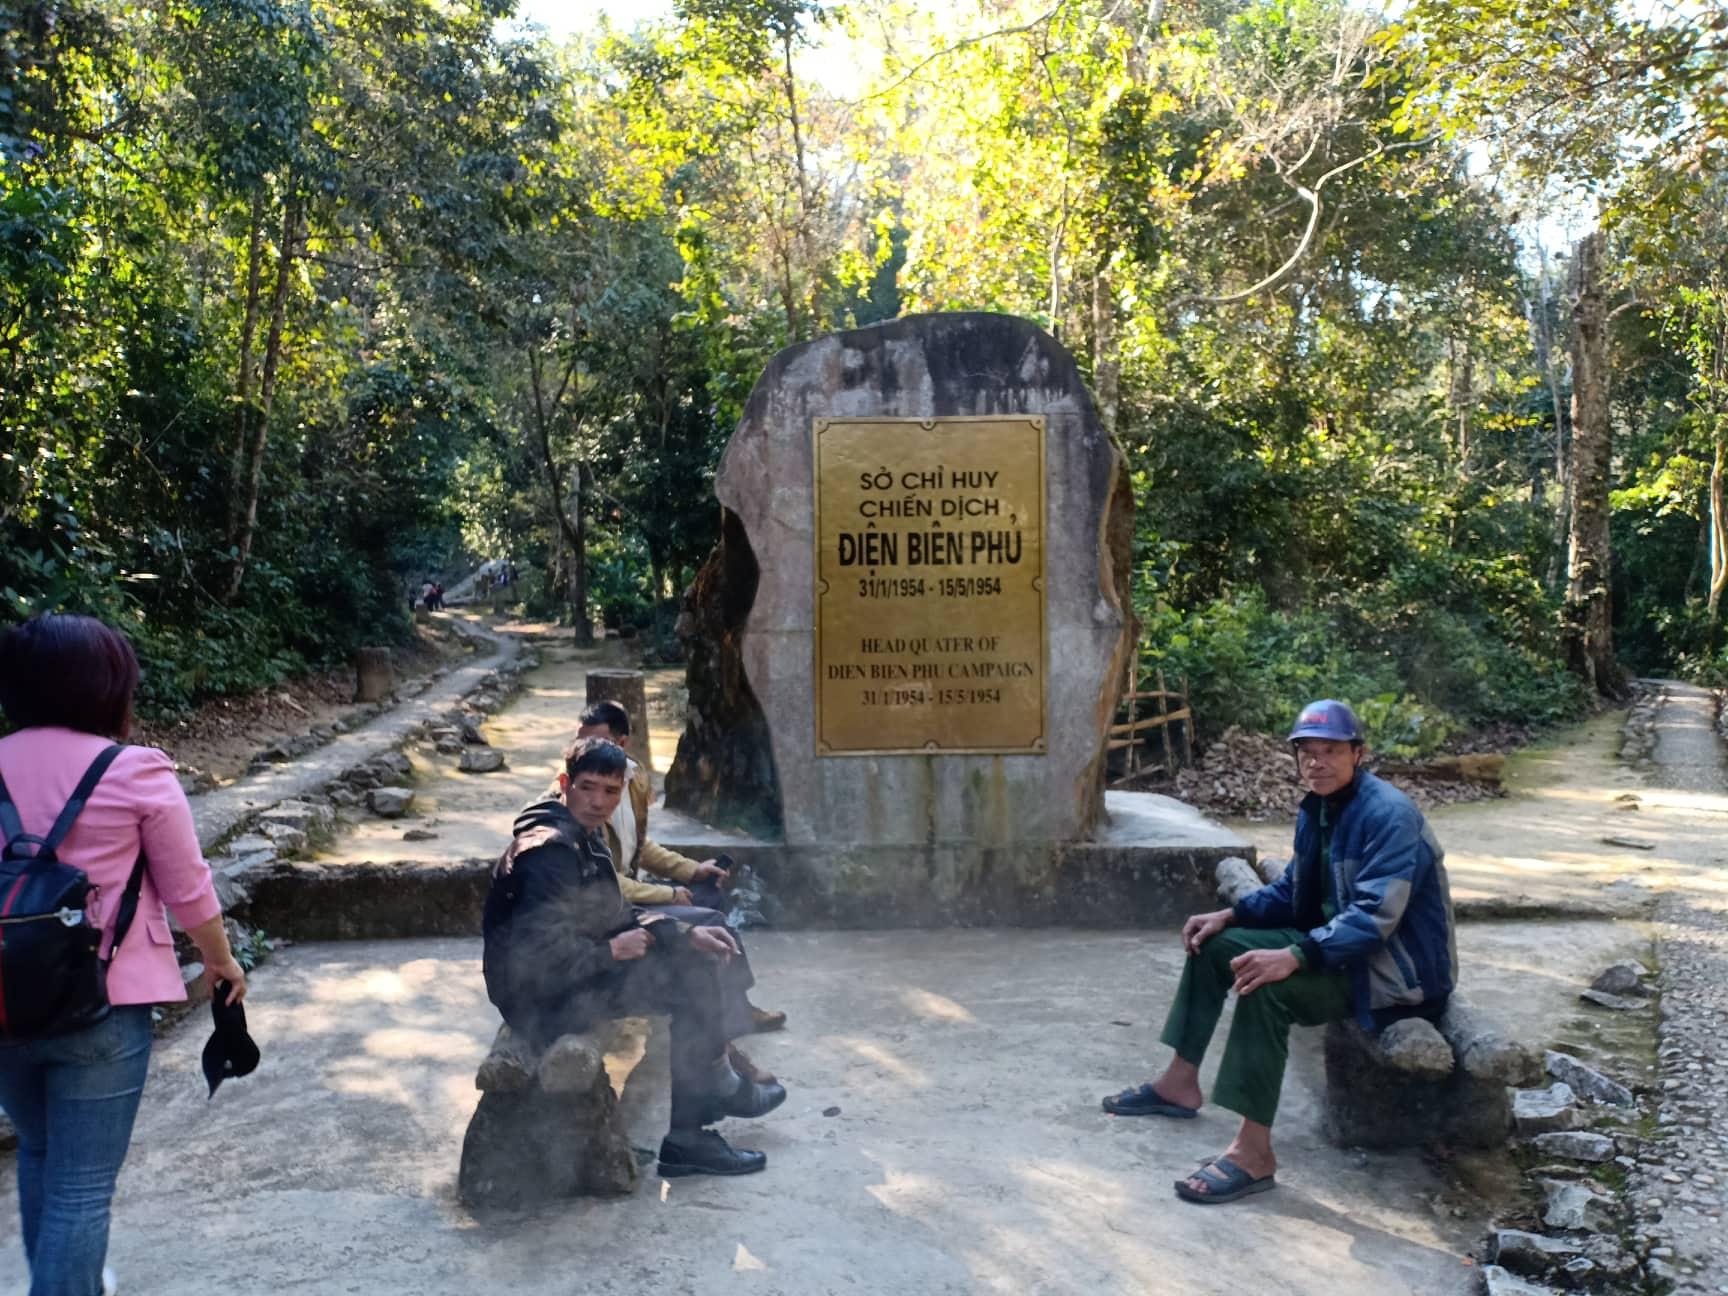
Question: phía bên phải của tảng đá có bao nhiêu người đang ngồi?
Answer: hai người